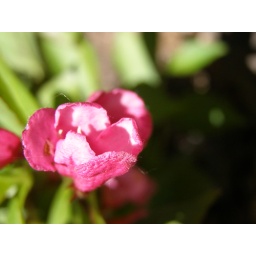
a wild flower at a park near my house